Burchard Woodson DeBusk

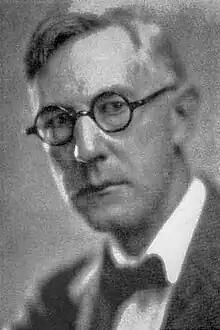
Image courtesy of the Oregon State Library

Burchard Woodson DeBusk (October 23, 1877July 29, 1936) was a professor of education at the University of Oregon, United States.